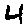
Label: 4